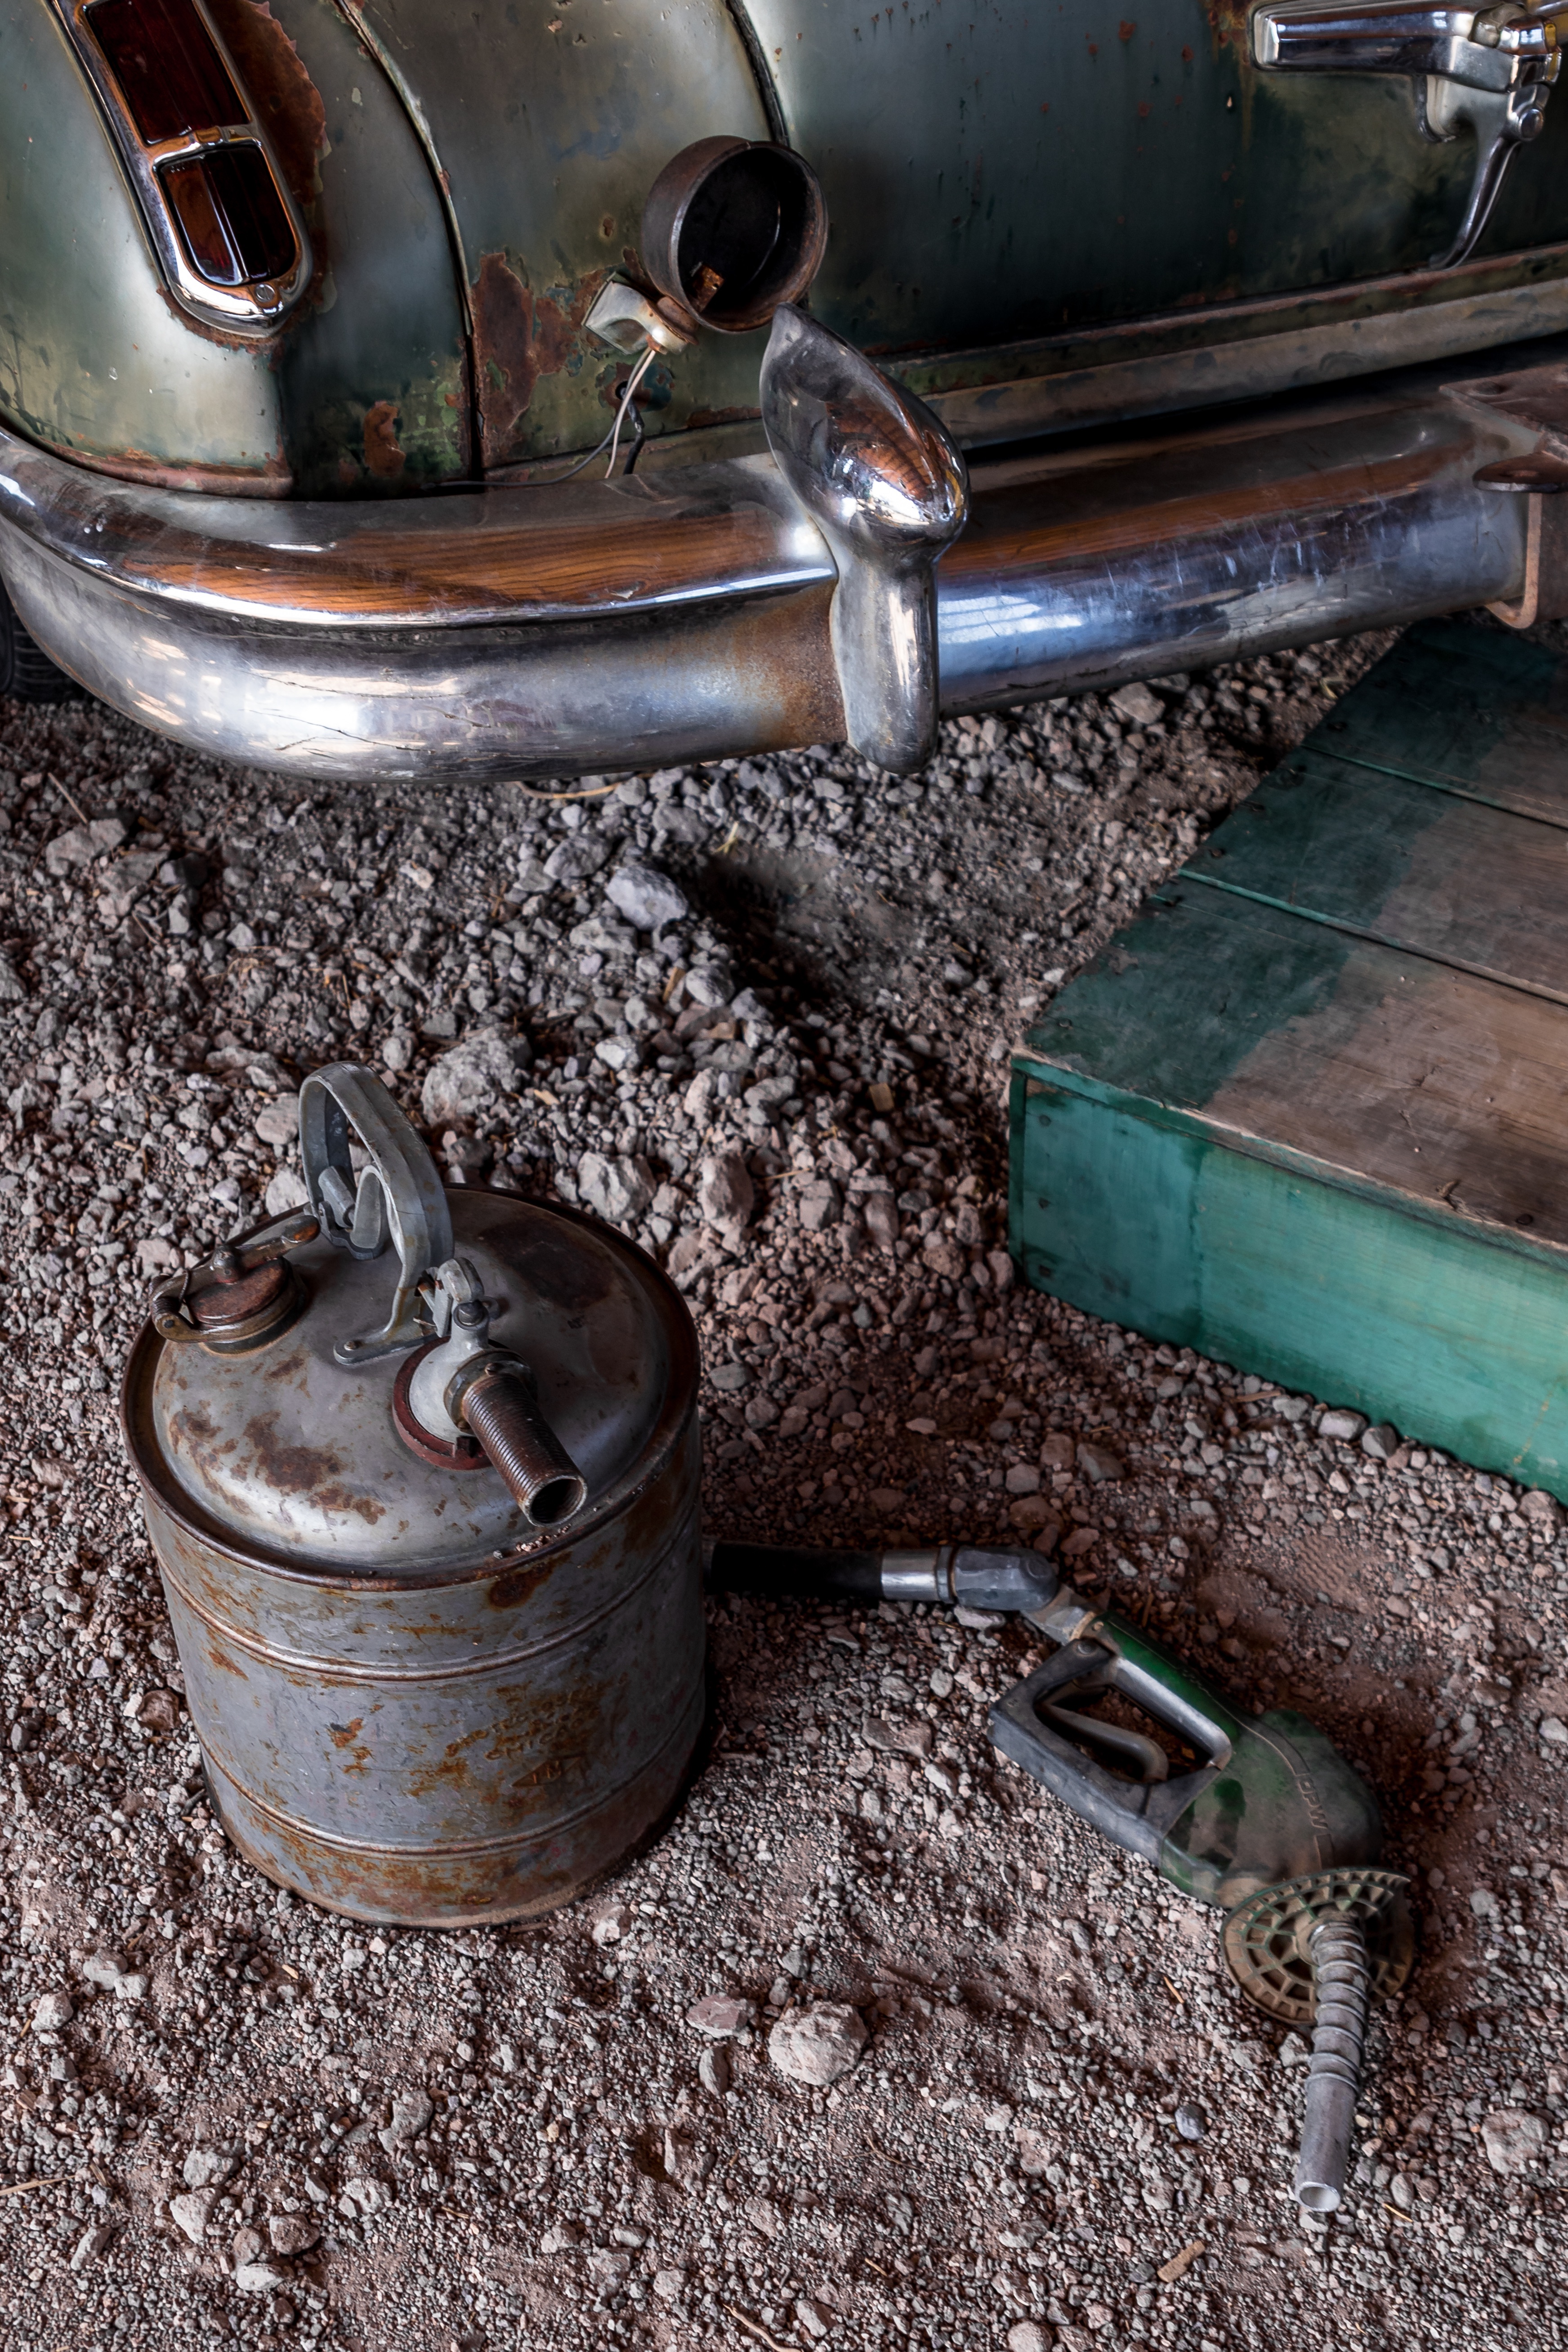
wood, wheel, rust, vehicle, iron